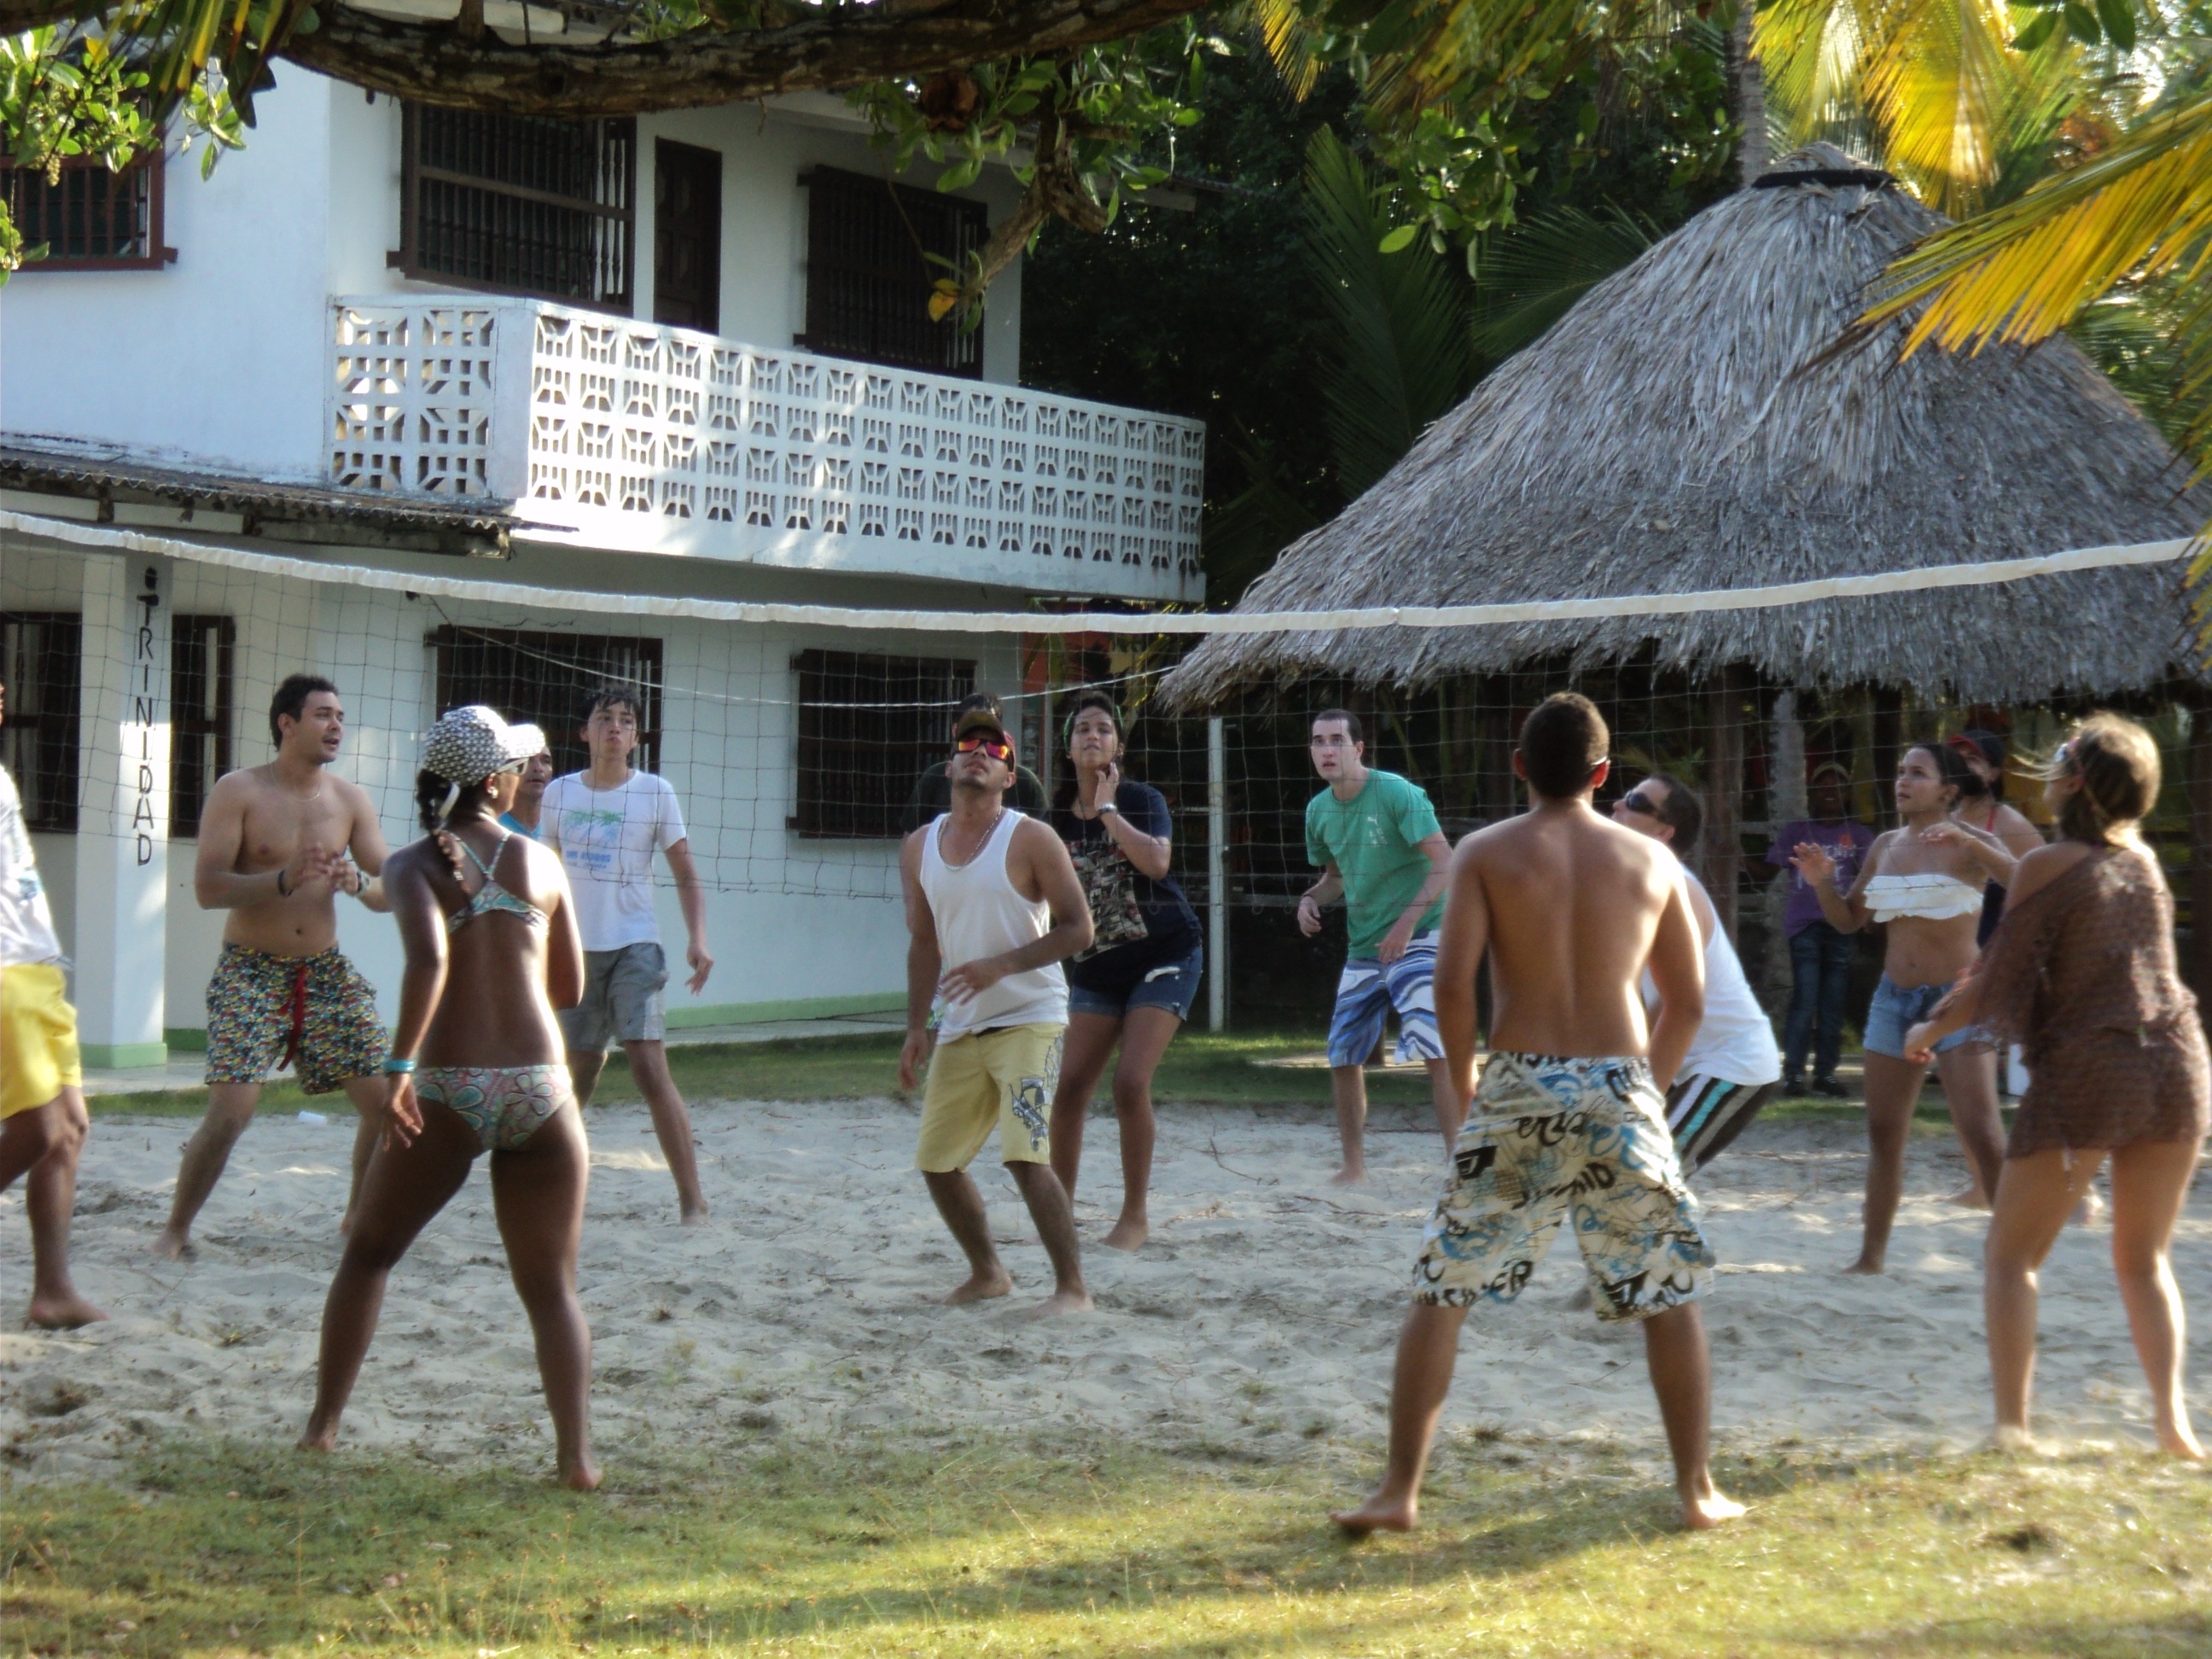
beach, people, game, holiday, rest, volleyball